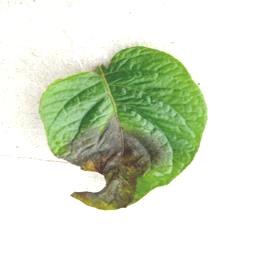
Etiqueta: Late Blight